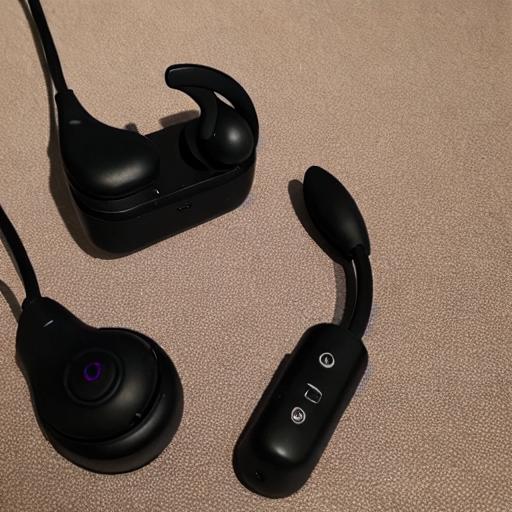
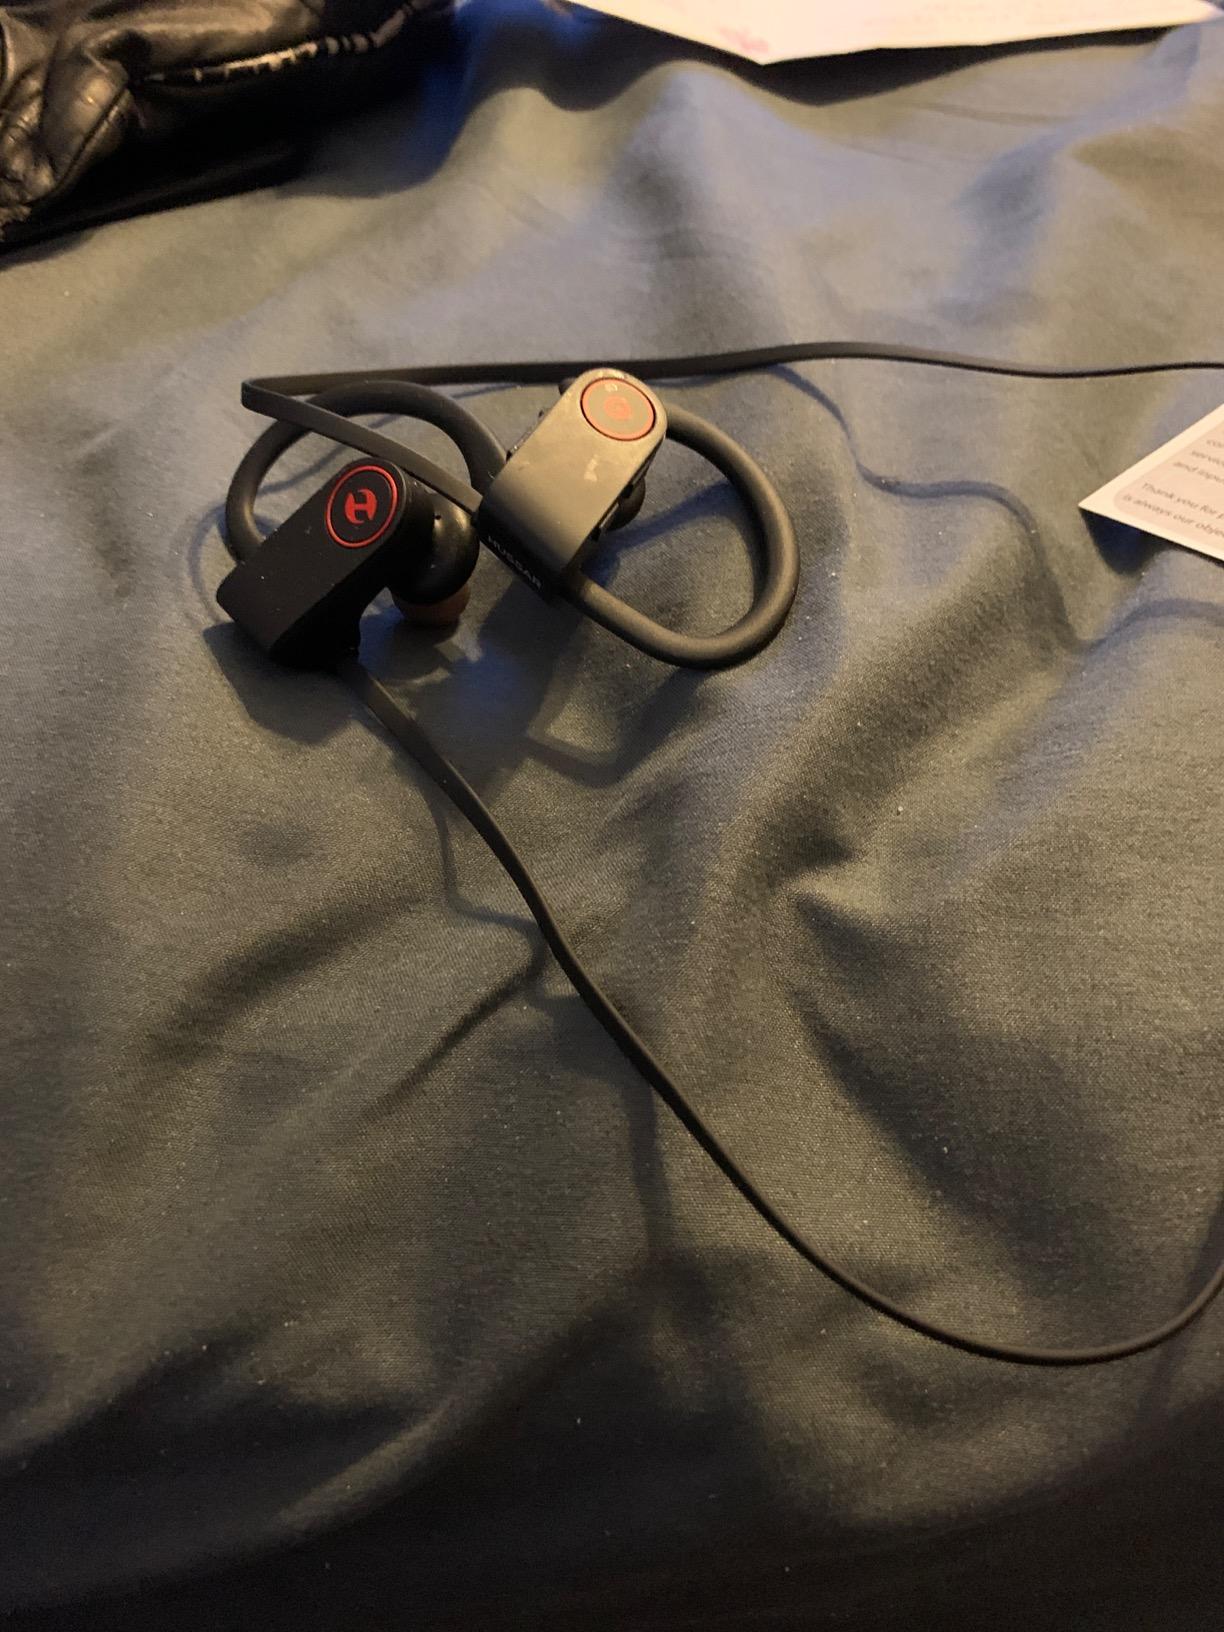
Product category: headphones
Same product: no